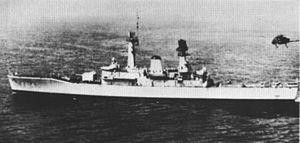
Le HNLMS Isaac Sweers (F814) est une frégate de la classe Leander en service dans la marine royale néerlandaise de 1968 à 1990. Vendu à la marine indonésienne, le navire est renommé KRI Karel Satsuitubun et appartient dorénavant à la classe Ahmad Yani.